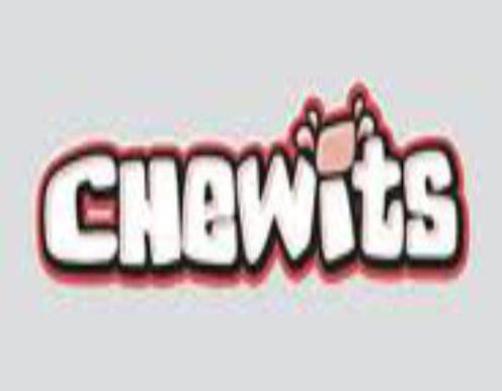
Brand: chewits
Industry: Food